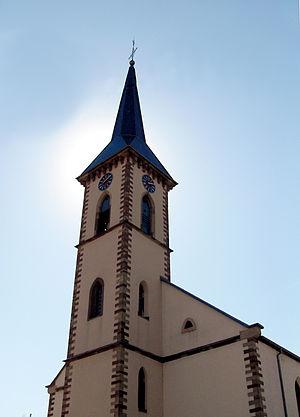
L'église Saint-Barthélem à Leutenheim
Leutenheim est une commune française située dans le département du Bas-Rhin, en région Grand Est.